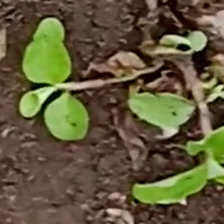
Weed species: Kena_(Commplina_benghalensio)